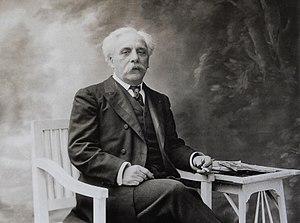
Gabriel Fauré, photographié par Paul Nadar le 29 novembre 1905.